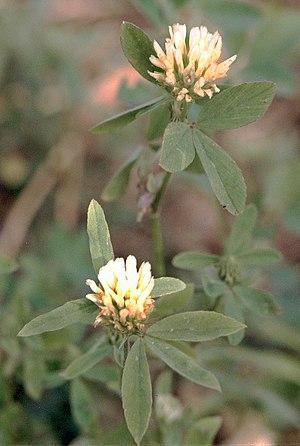
Le trèfle d'Alexandrie, ou Bersim, appelé en anglais Berseem clover ou Egyptian clover est une plante herbacée appartenant au genre Trifolium et à la famille des Fabacées.